Berlin-Charlottenburg station

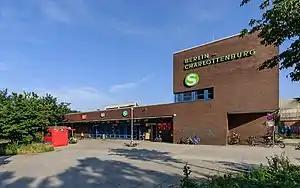
Station building in 2017

Berlin-Charlottenburg is a railway station in the Charlottenburg district of Berlin, Germany. The station is located on the Stadtbahn line, served by the , , , and lines of the Berlin S-Bahn, as well as by Regional-Express and Regionalbahn trains operated by Deutsche Bahn. The U-Bahn station Wilmersdorfer Straße (U7) can be reached via short footpath.